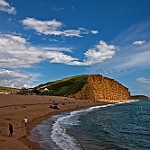
Label: sea